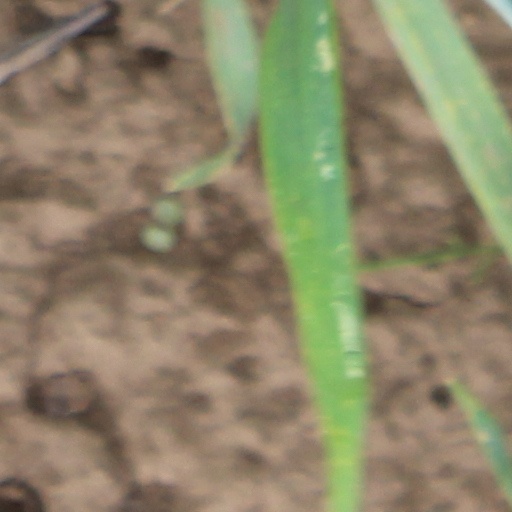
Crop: wheat